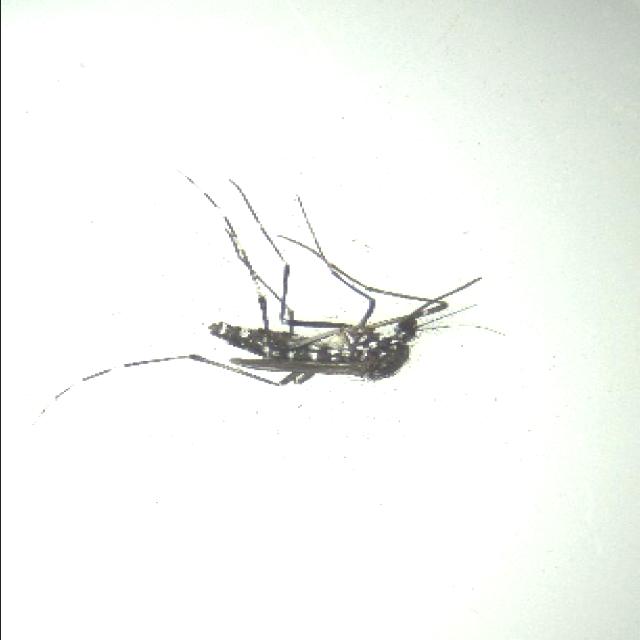
Species: aedes_albopictus